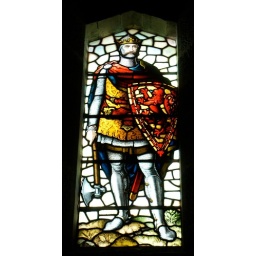
One of the beautiful stained glass windows in the tower